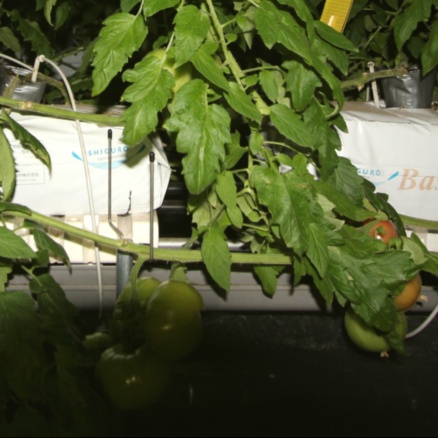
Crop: tomato